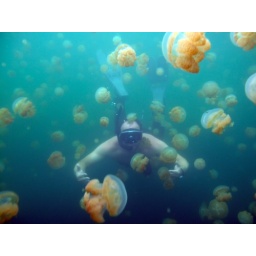
in the jelly fish lake